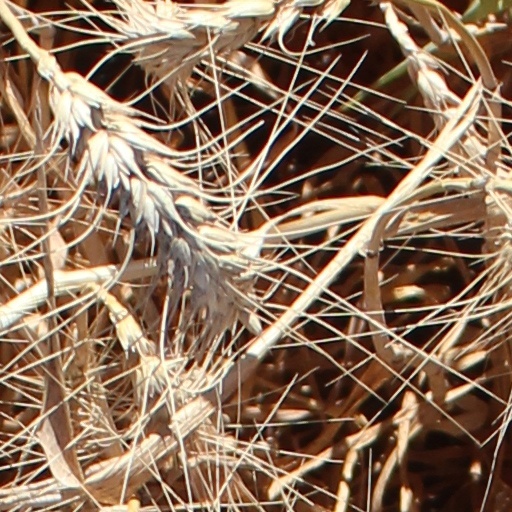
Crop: wheat